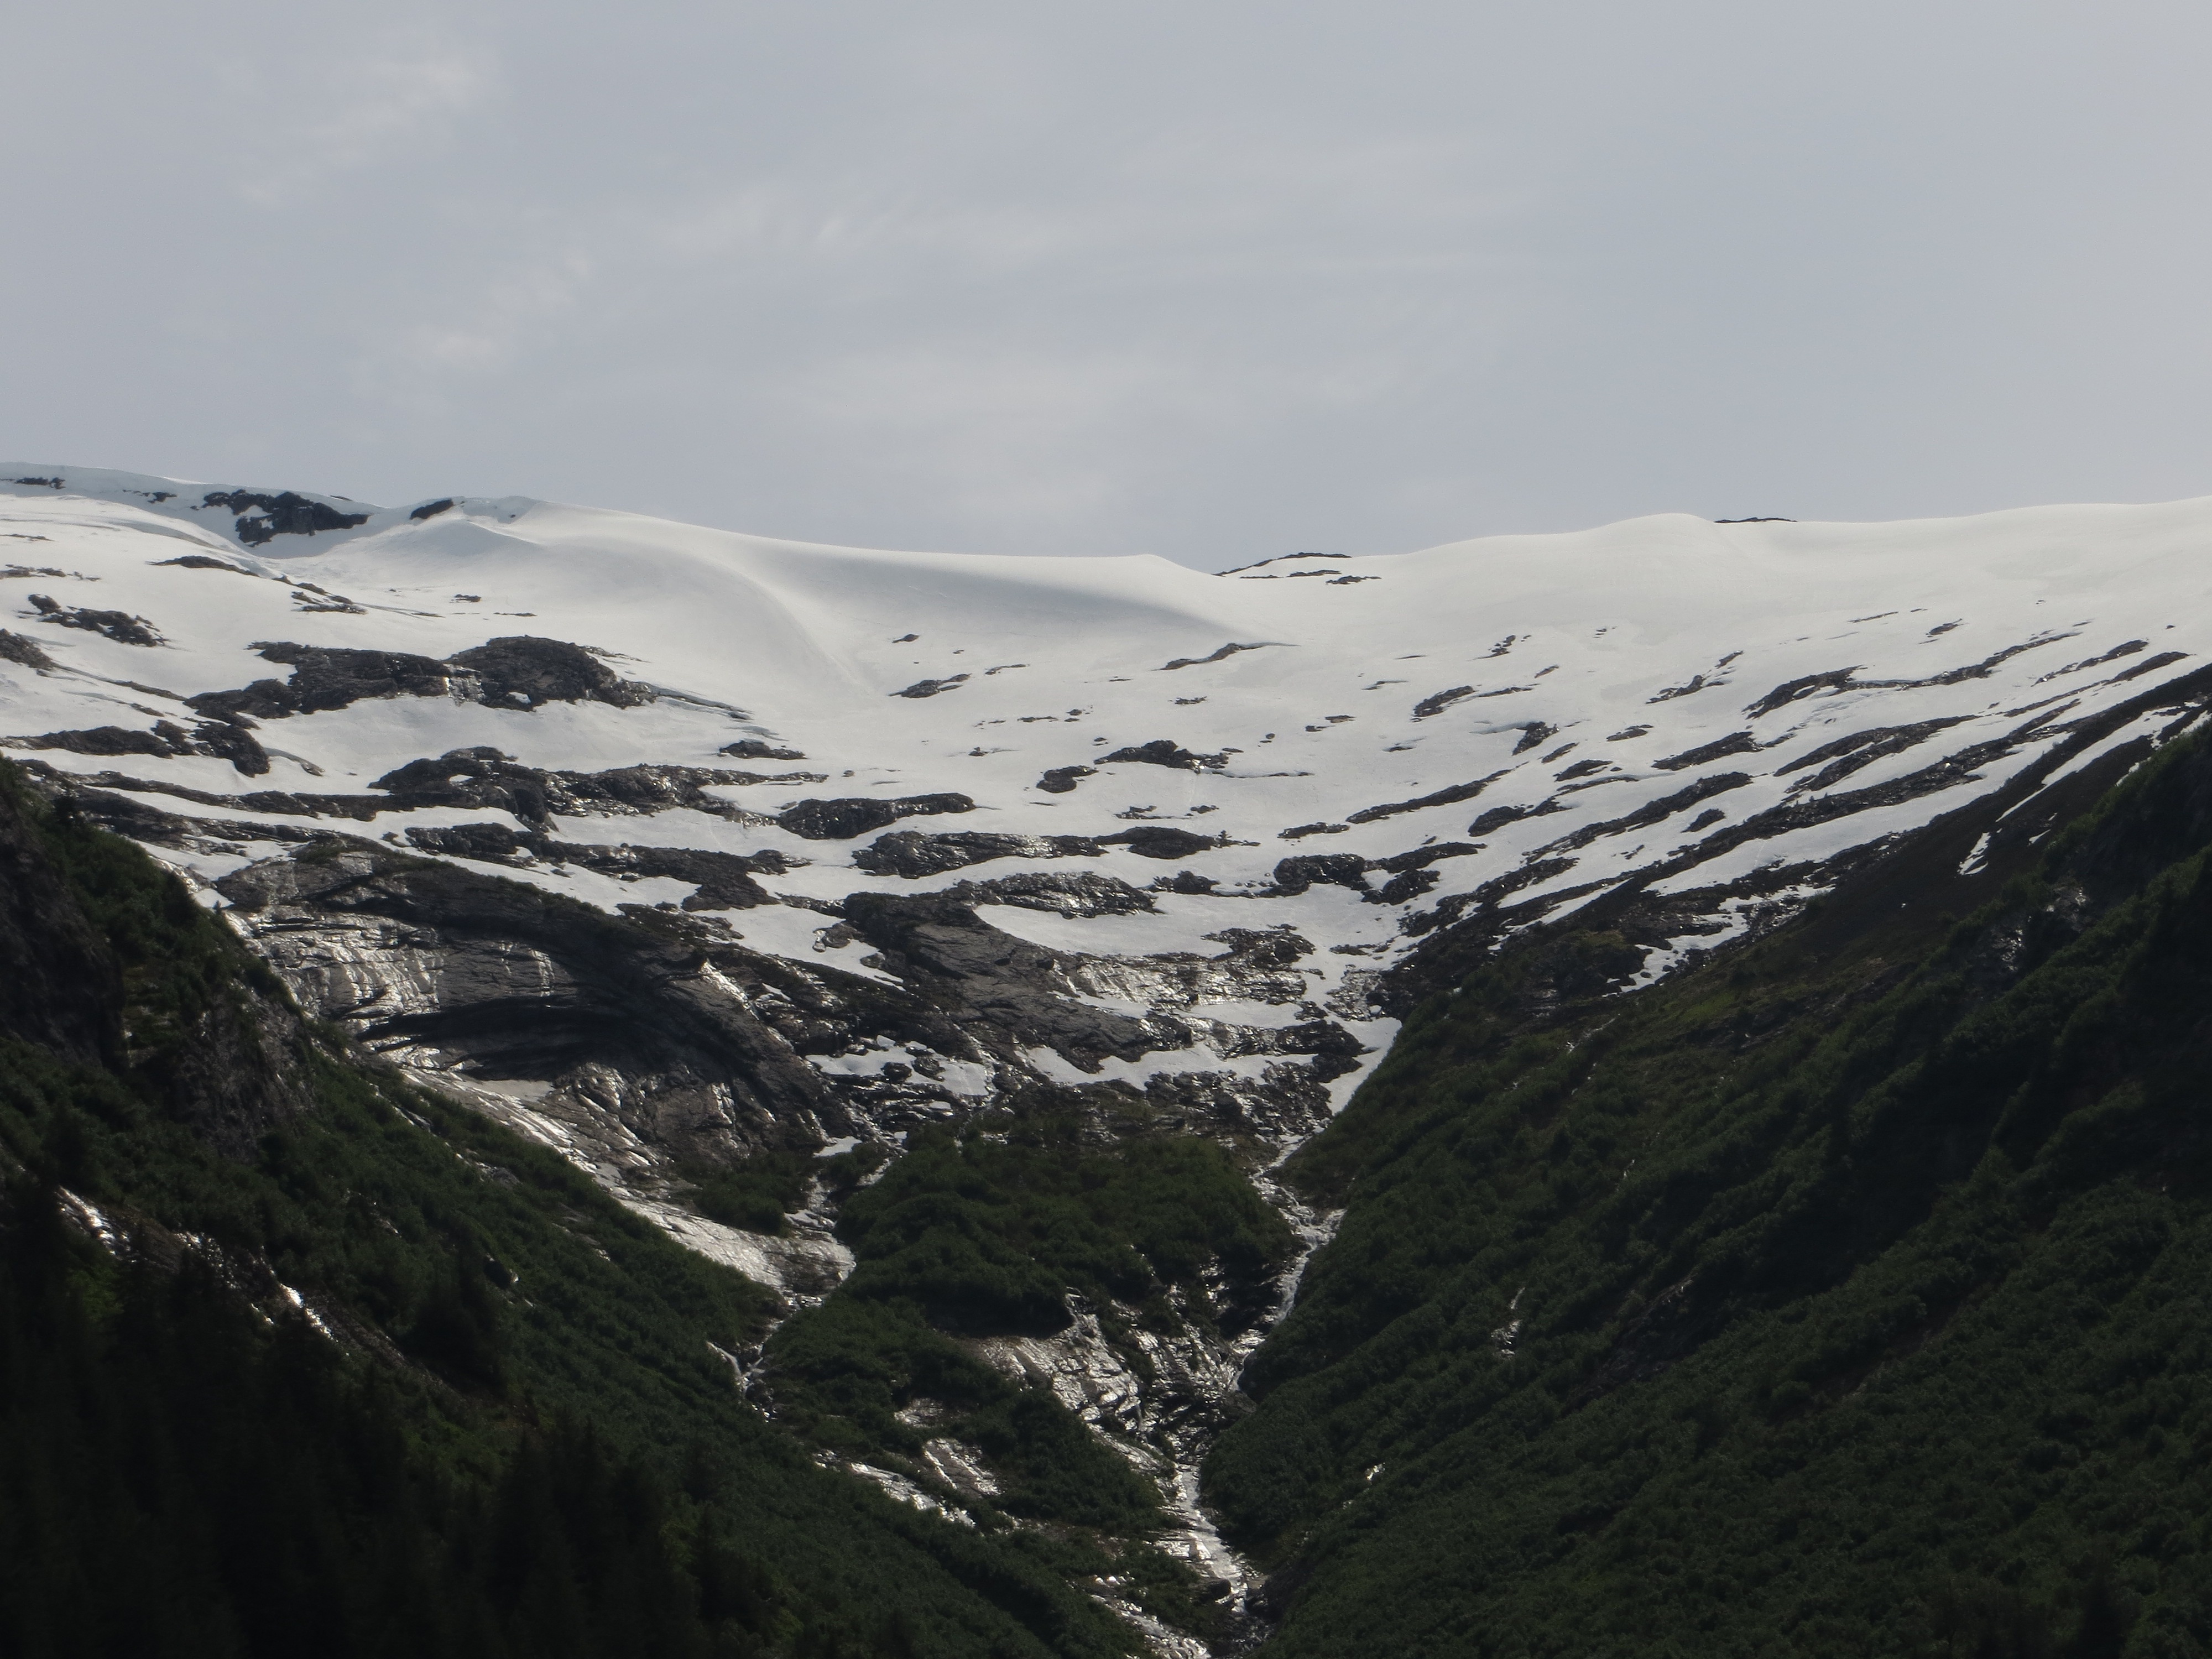
landscape, nature, outdoor, wilderness, mountain, snow, hill, mountain range, ice, scenic, glacier, weather, ridge, summit, national, alps, plateau, fell, cirque, alaska, loch, moraine, landform, mountain pass, geographical feature, mountainous landforms, glacial landform, geological phenomenon